Saijō no Meii

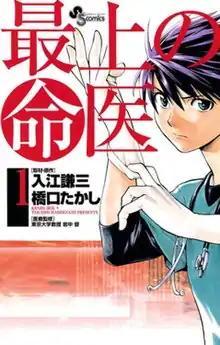
Manga volume 1 cover

is a Japanese manga series written by Kenzō Irie and illustrated by Takashi Hashiguchi. It was serialized in Shogakukan's "Weekly Shōnen Sunday" from December 2007 to February 2010, with its chapters collected in 11 volumes. A sequel, titled "Saijō no Meii: The King of Neet", was serialized in the same magazine from March 2010 to April 2014, with its chapters collected in 19 volumes.